Describe the emotion expressed in this image:  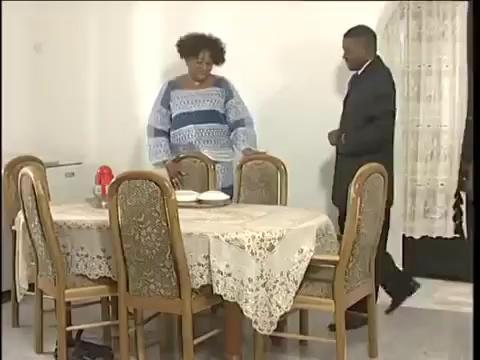
This person displays Fear, valence and arousal with low intensity.